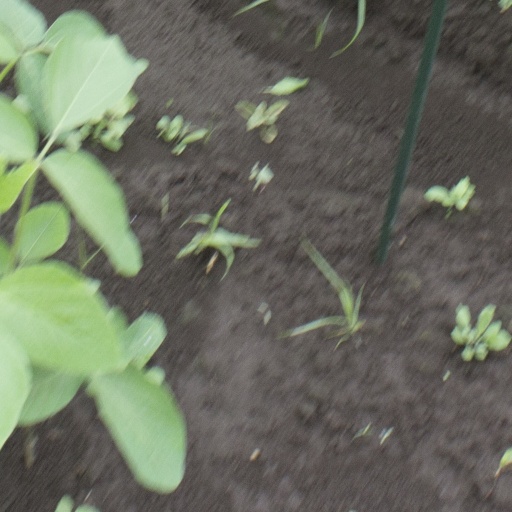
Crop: soybean